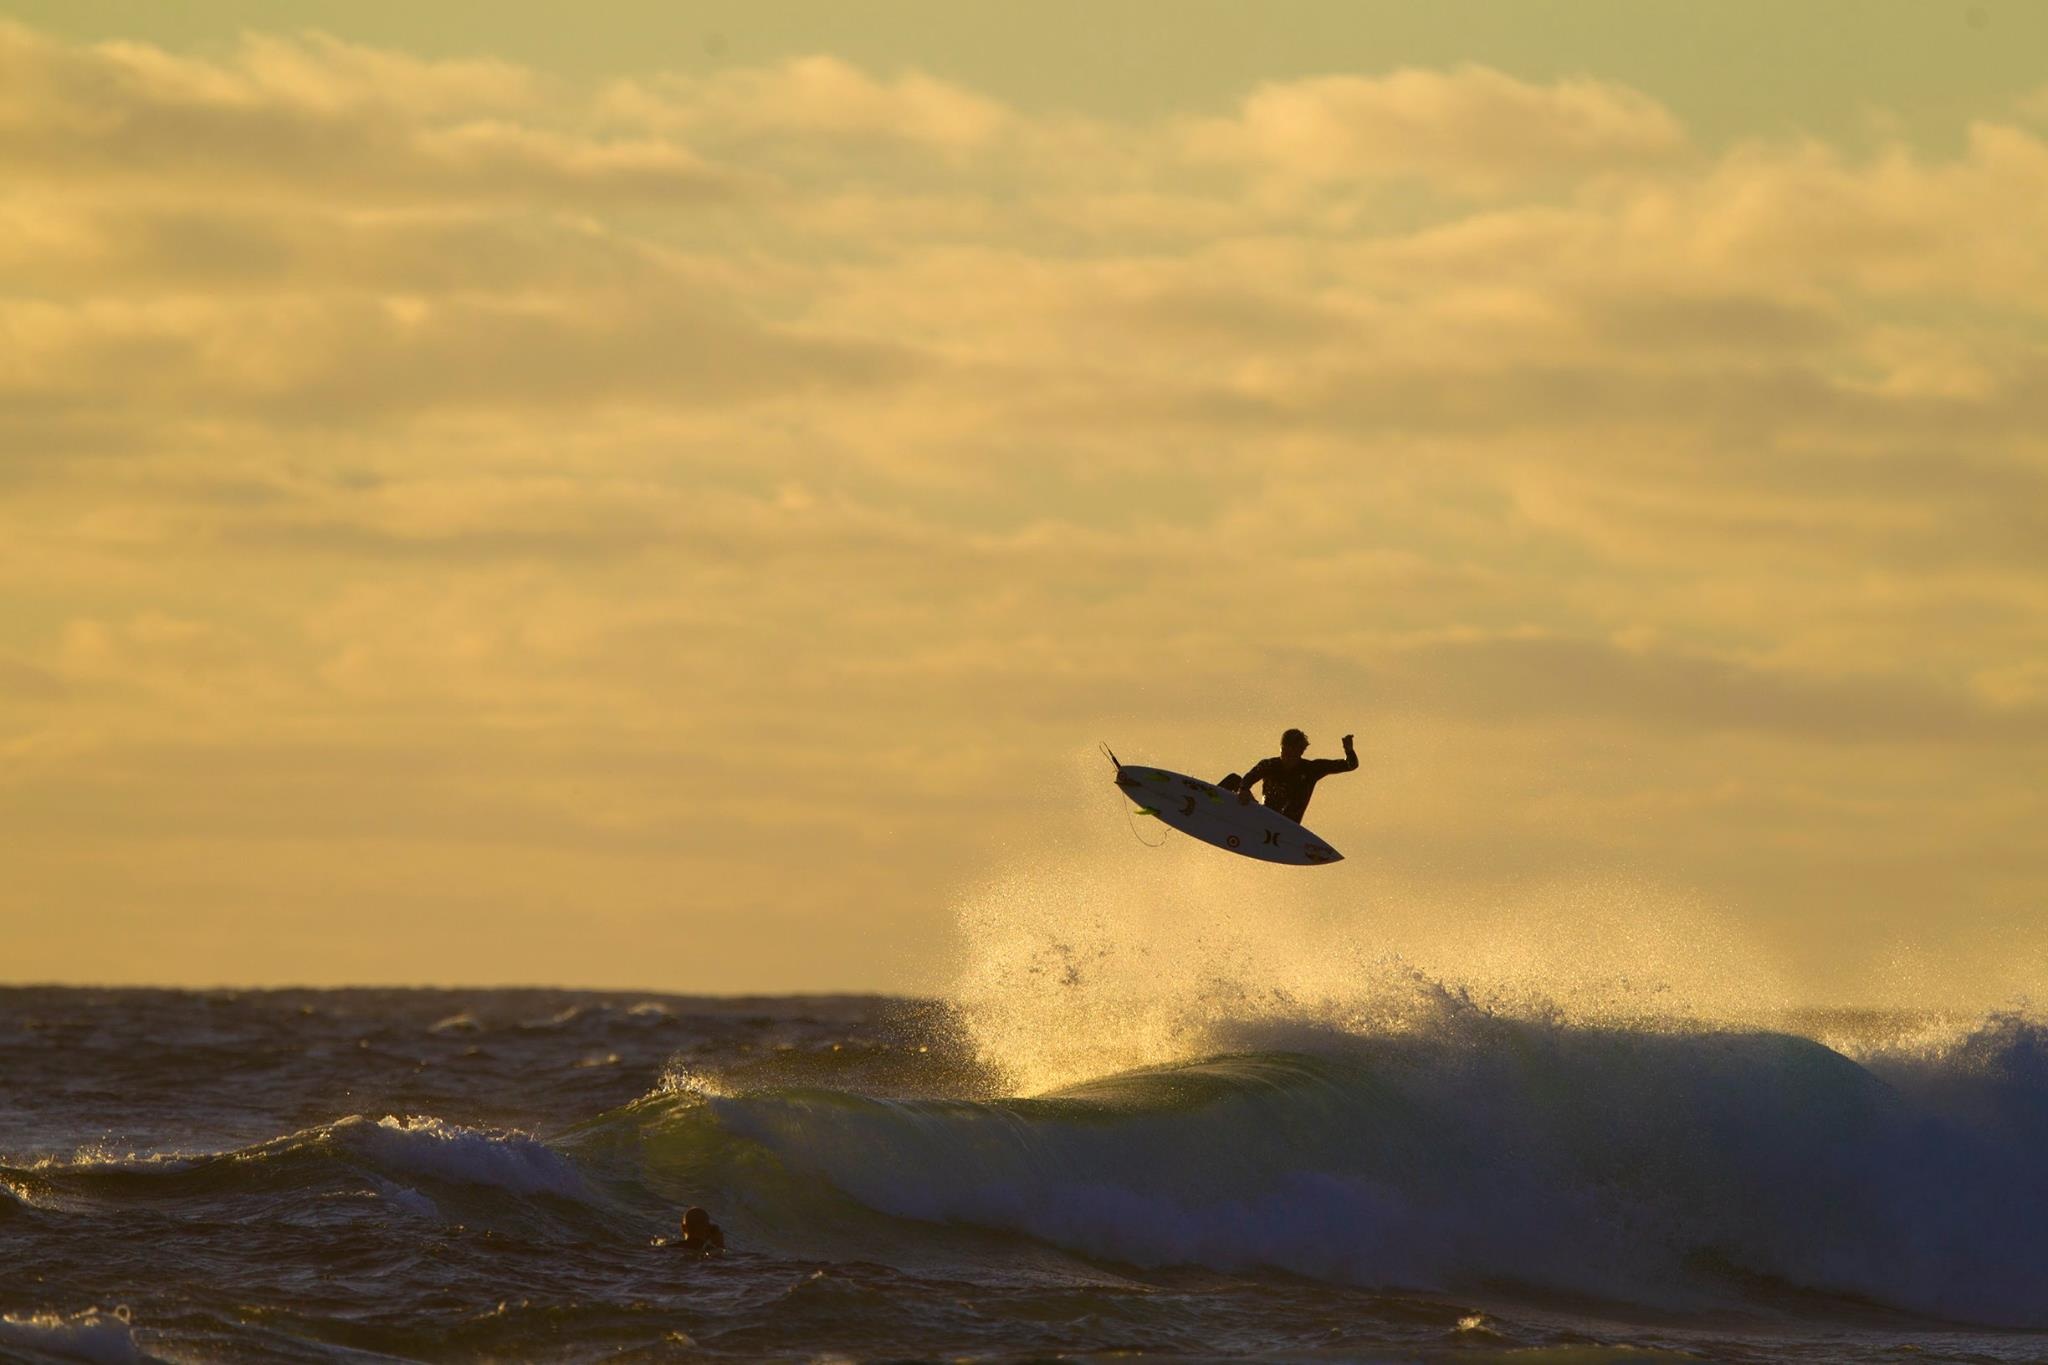
beach, sea, coast, ocean, cloud, sky, sunrise, sunset, morning, wave, wind, surfer, vehicle, surfboard, waves, mar, wind wave, surfing equipment and supplies